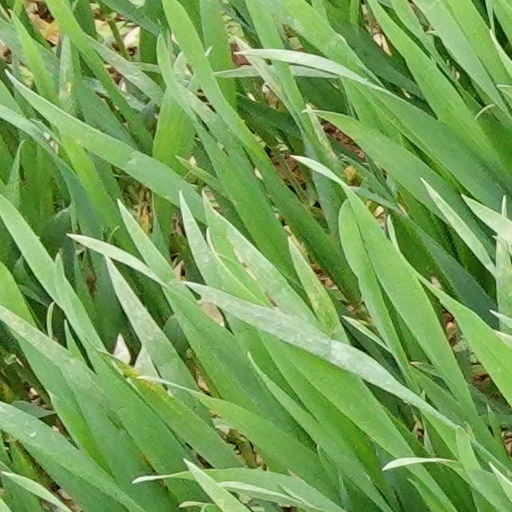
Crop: wheat